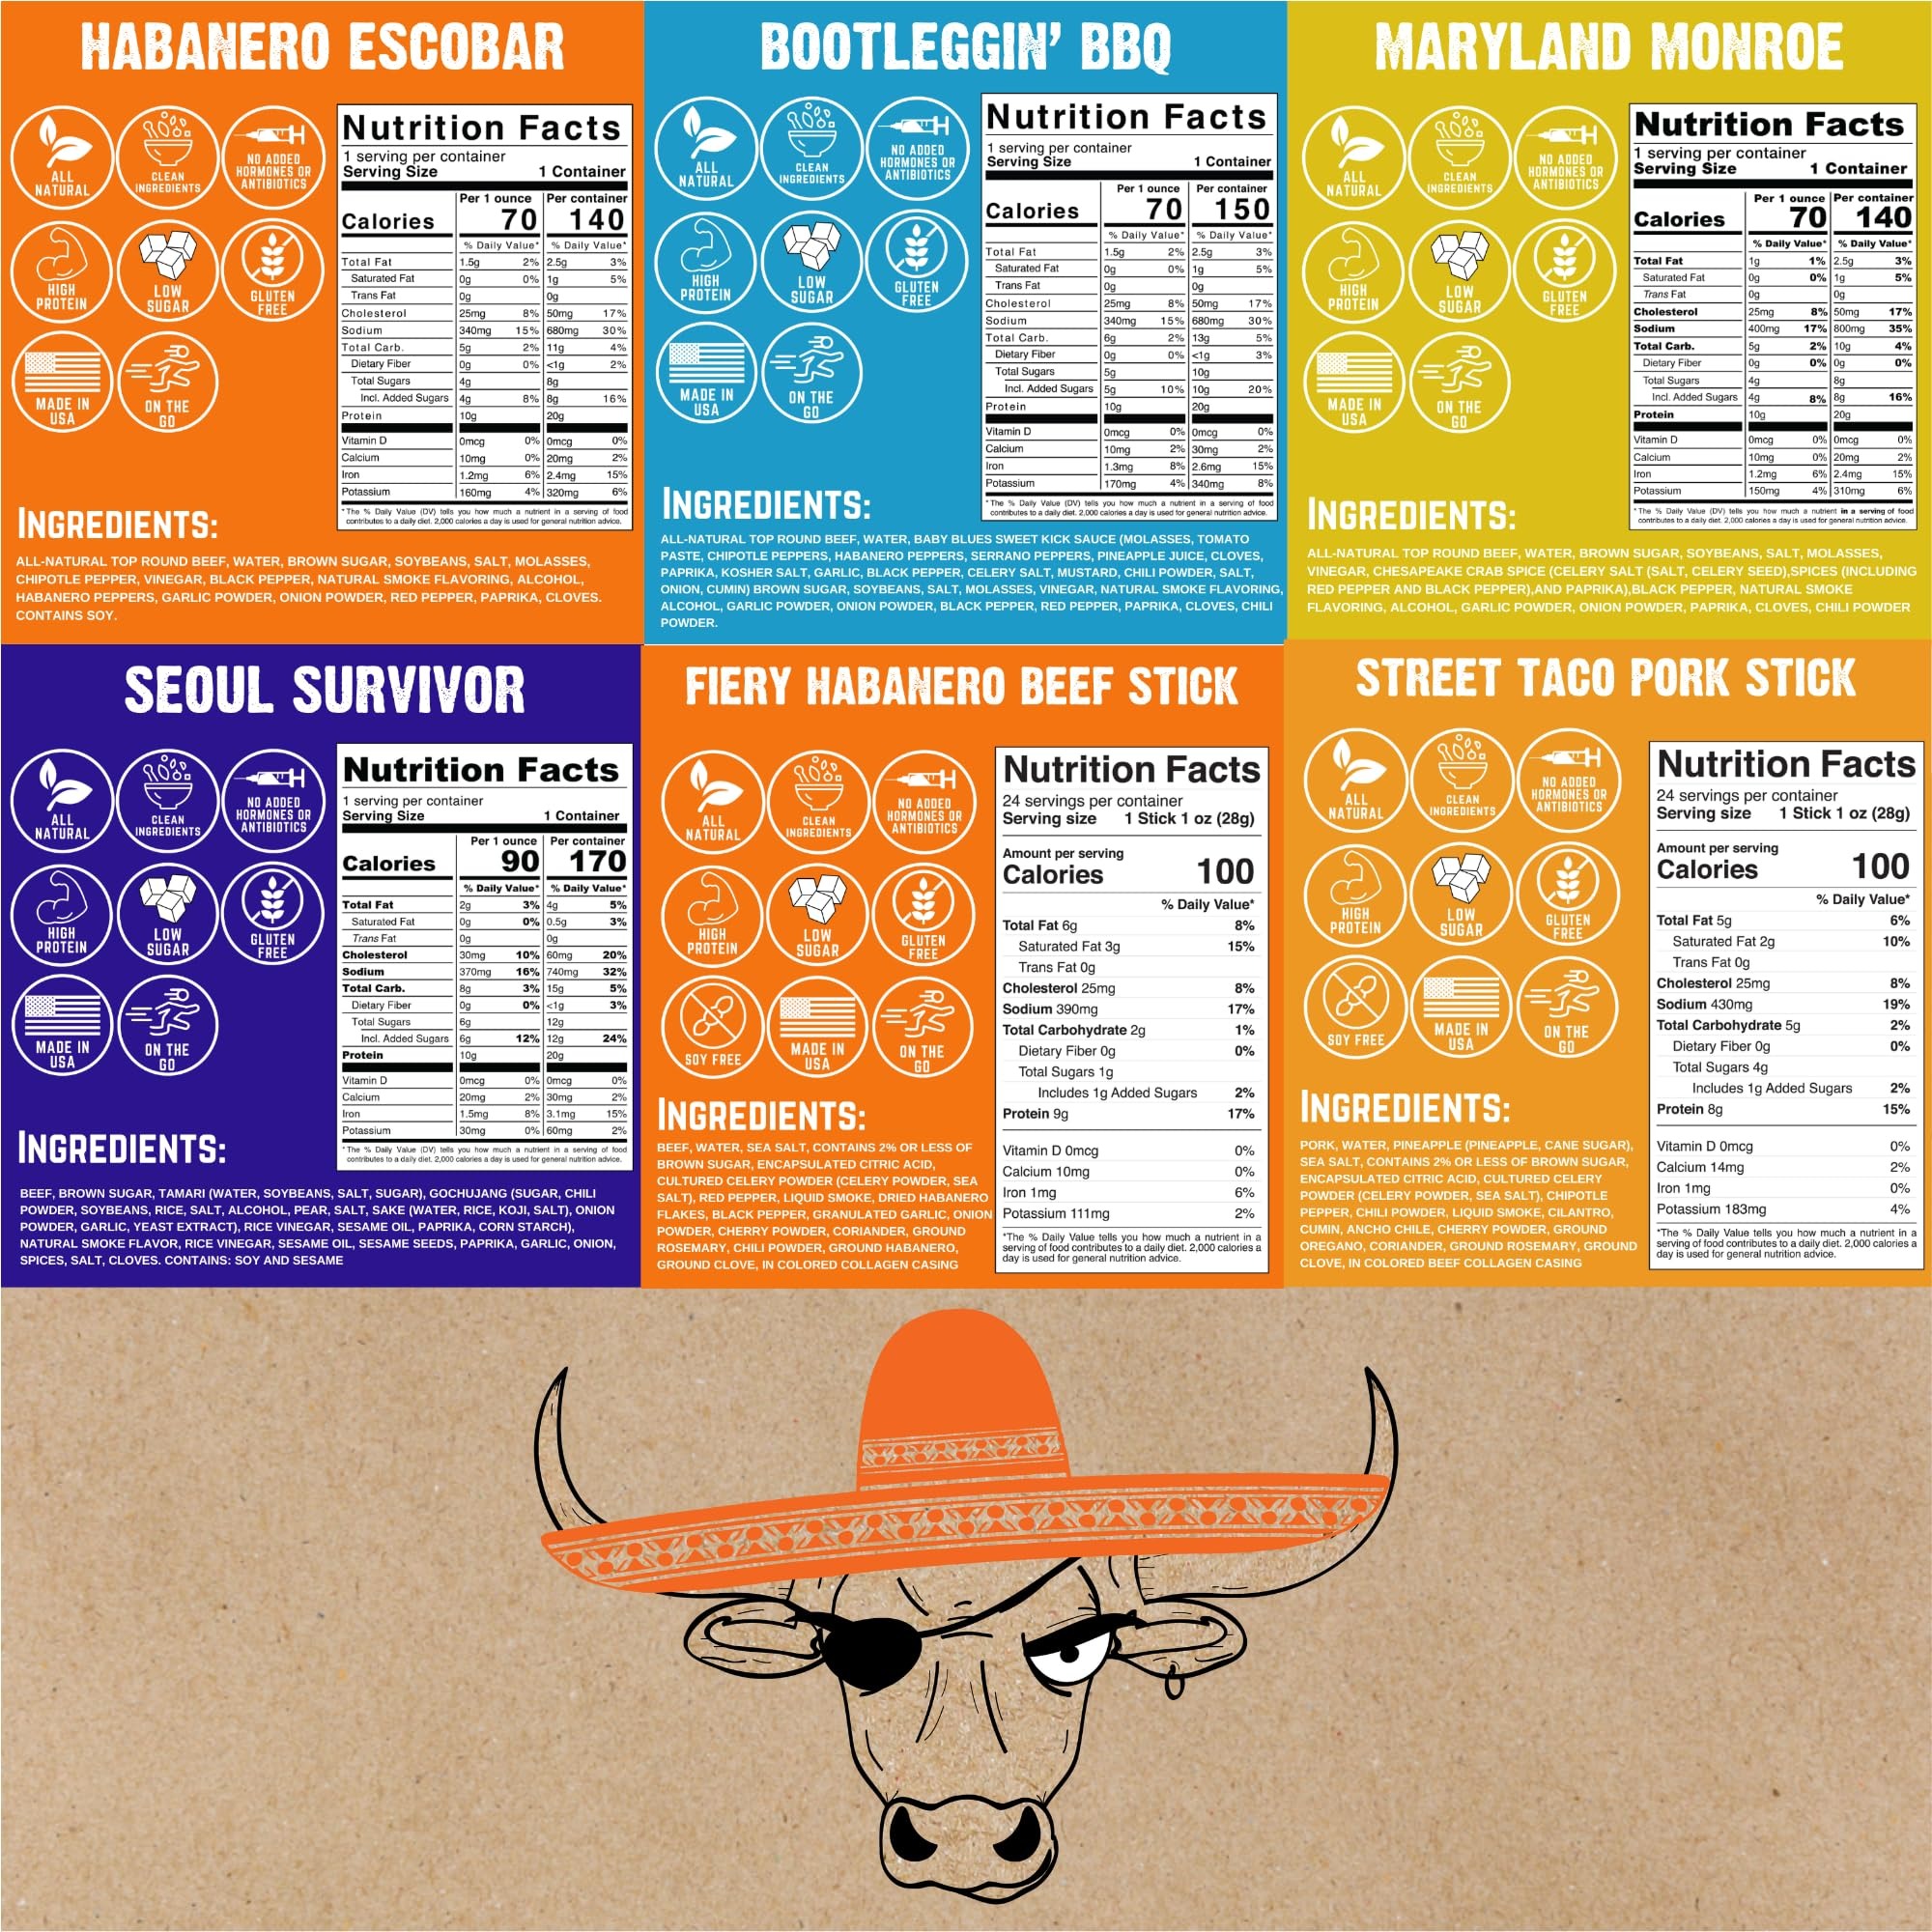
Item Name: Righteous Felon Beef Jerky & Meat Sticks Variety Pack | Gluten Free Beef Jerky Snack Packs for Adults | High Protein, Keto, Low Sugar | Made with Premium Meats | Gifts for Men | Spicy Jerky 6 Pack
Bullet Point 1: Spicy Jerky Variety Pack: Enjoy a spicy adventure with the Righteous Felon Spicy Beef Jerky Variety Pack. This pack includes six fiery flavors: Habanero Escobar Beef Jerky, Bootleggin BBQ Beef Jerky, Maryland Monroe Beef Jerky, Seoul Survivor Beef Jerky, Fiery Habanero Beef Stick, and Street Taco Pork Stick. Each flavor delivers a unique taste, perfect for those who love bold and spicy snacks.
Bullet Point 2: Healthy Snacking, Clean Ingredients: Savor a healthy beef jerky with our premium, pasture-raised meat beef jerky snacks. This beef jerky is crafted with clean ingredients, ensuring you get high protein, low fat, and low sugar beef jerky snacks. Ideal for those following keto or low-carb diets.
Bullet Point 3: Gluten-Free, On-the-Go Snacks: Our gluten free beef jerky is perfect for busy lifestyles. Made with natural ingredients, it’s a convenient high protein beef jerky that fits easily into your day, whether you’re at work, traveling, or searching for college study snacks for a quick protein boost. Enjoy a tasty, guilt-free treat anytime, anywhere.
Bullet Point 4: Perfect Gift for Jerky Lovers: This beef jerky variety pack is a thoughtful gift for any occasion. Ideal for creating beef jerky gifts for men, a jerky gift basket, or adding to a beef jerky gift set, this variety pack is sure to delight any jerky enthusiast. Perfect for birthday gifts, holidays, or a snack box college care package.
Bullet Point 5: Premium Quality, American-Made Jerky: Righteous Felon Jerky is renowned for its premium quality and bold flavors. Made in the USA with locally sourced, pasture-raised meats, our beef jerky provides a taste experience like no other. We pride ourselves on delivering healthy jerky for adults, crafted with care and dedication to quality.
Product Description: <p>Righteous Felon Beef Jerky Variety Pack - Spicy Jerky 6 Pack<br>Enjoy the delicious world of Righteous Felon beef jerky with our jerky variety pack. This jerky sampler includes six mouth-watering flavors, perfect for any beef jerky lover. Enjoy four spicy flavors: Habanero Escobar Beef Jerky, Bootleggin BBQ Beef Jerky, Maryland Monroe Beef Jerky, Seoul Survivor Beef Jerky, Fiery Habanero Beef Stick, and Street Taco Pork Stick.</p><p>Each piece of our beef jerky is made from high-quality meats, sourced from pasture-raised animals. These jerky snack packs are rich in protein, low in sugar, and free from gluten, making them ideal for keto and low-carb diets.</p><p>Looking for the perfect gift? Our beef jerky gift sets make great beef jerky gifts for men. Whether it's for Christmas, birthdays, or any special occasion, our beef jerky gift set is sure to impress. The jerky gift basket includes flavors that will delight anyone who enjoys a tasty snack.</p><p>All our jerky is made in the USA with natural, hormone-free meats, ensuring you're getting a clean and healthy treat. Righteous Felon leads the way in flavor and quality, bringing you the ultimate gourmet beef jerky experience.</p><p>Try the Righteous Felon jerky today and elevate your snacking with our gluten free jerky. Perfect for busy lifestyles, these jerky snack packs are convenient and delicious. Whether for yourself or as part of a jerky gift box, our products are designed to please.</p>
Value: 10.0
Unit: Ounce

Price: 32.99